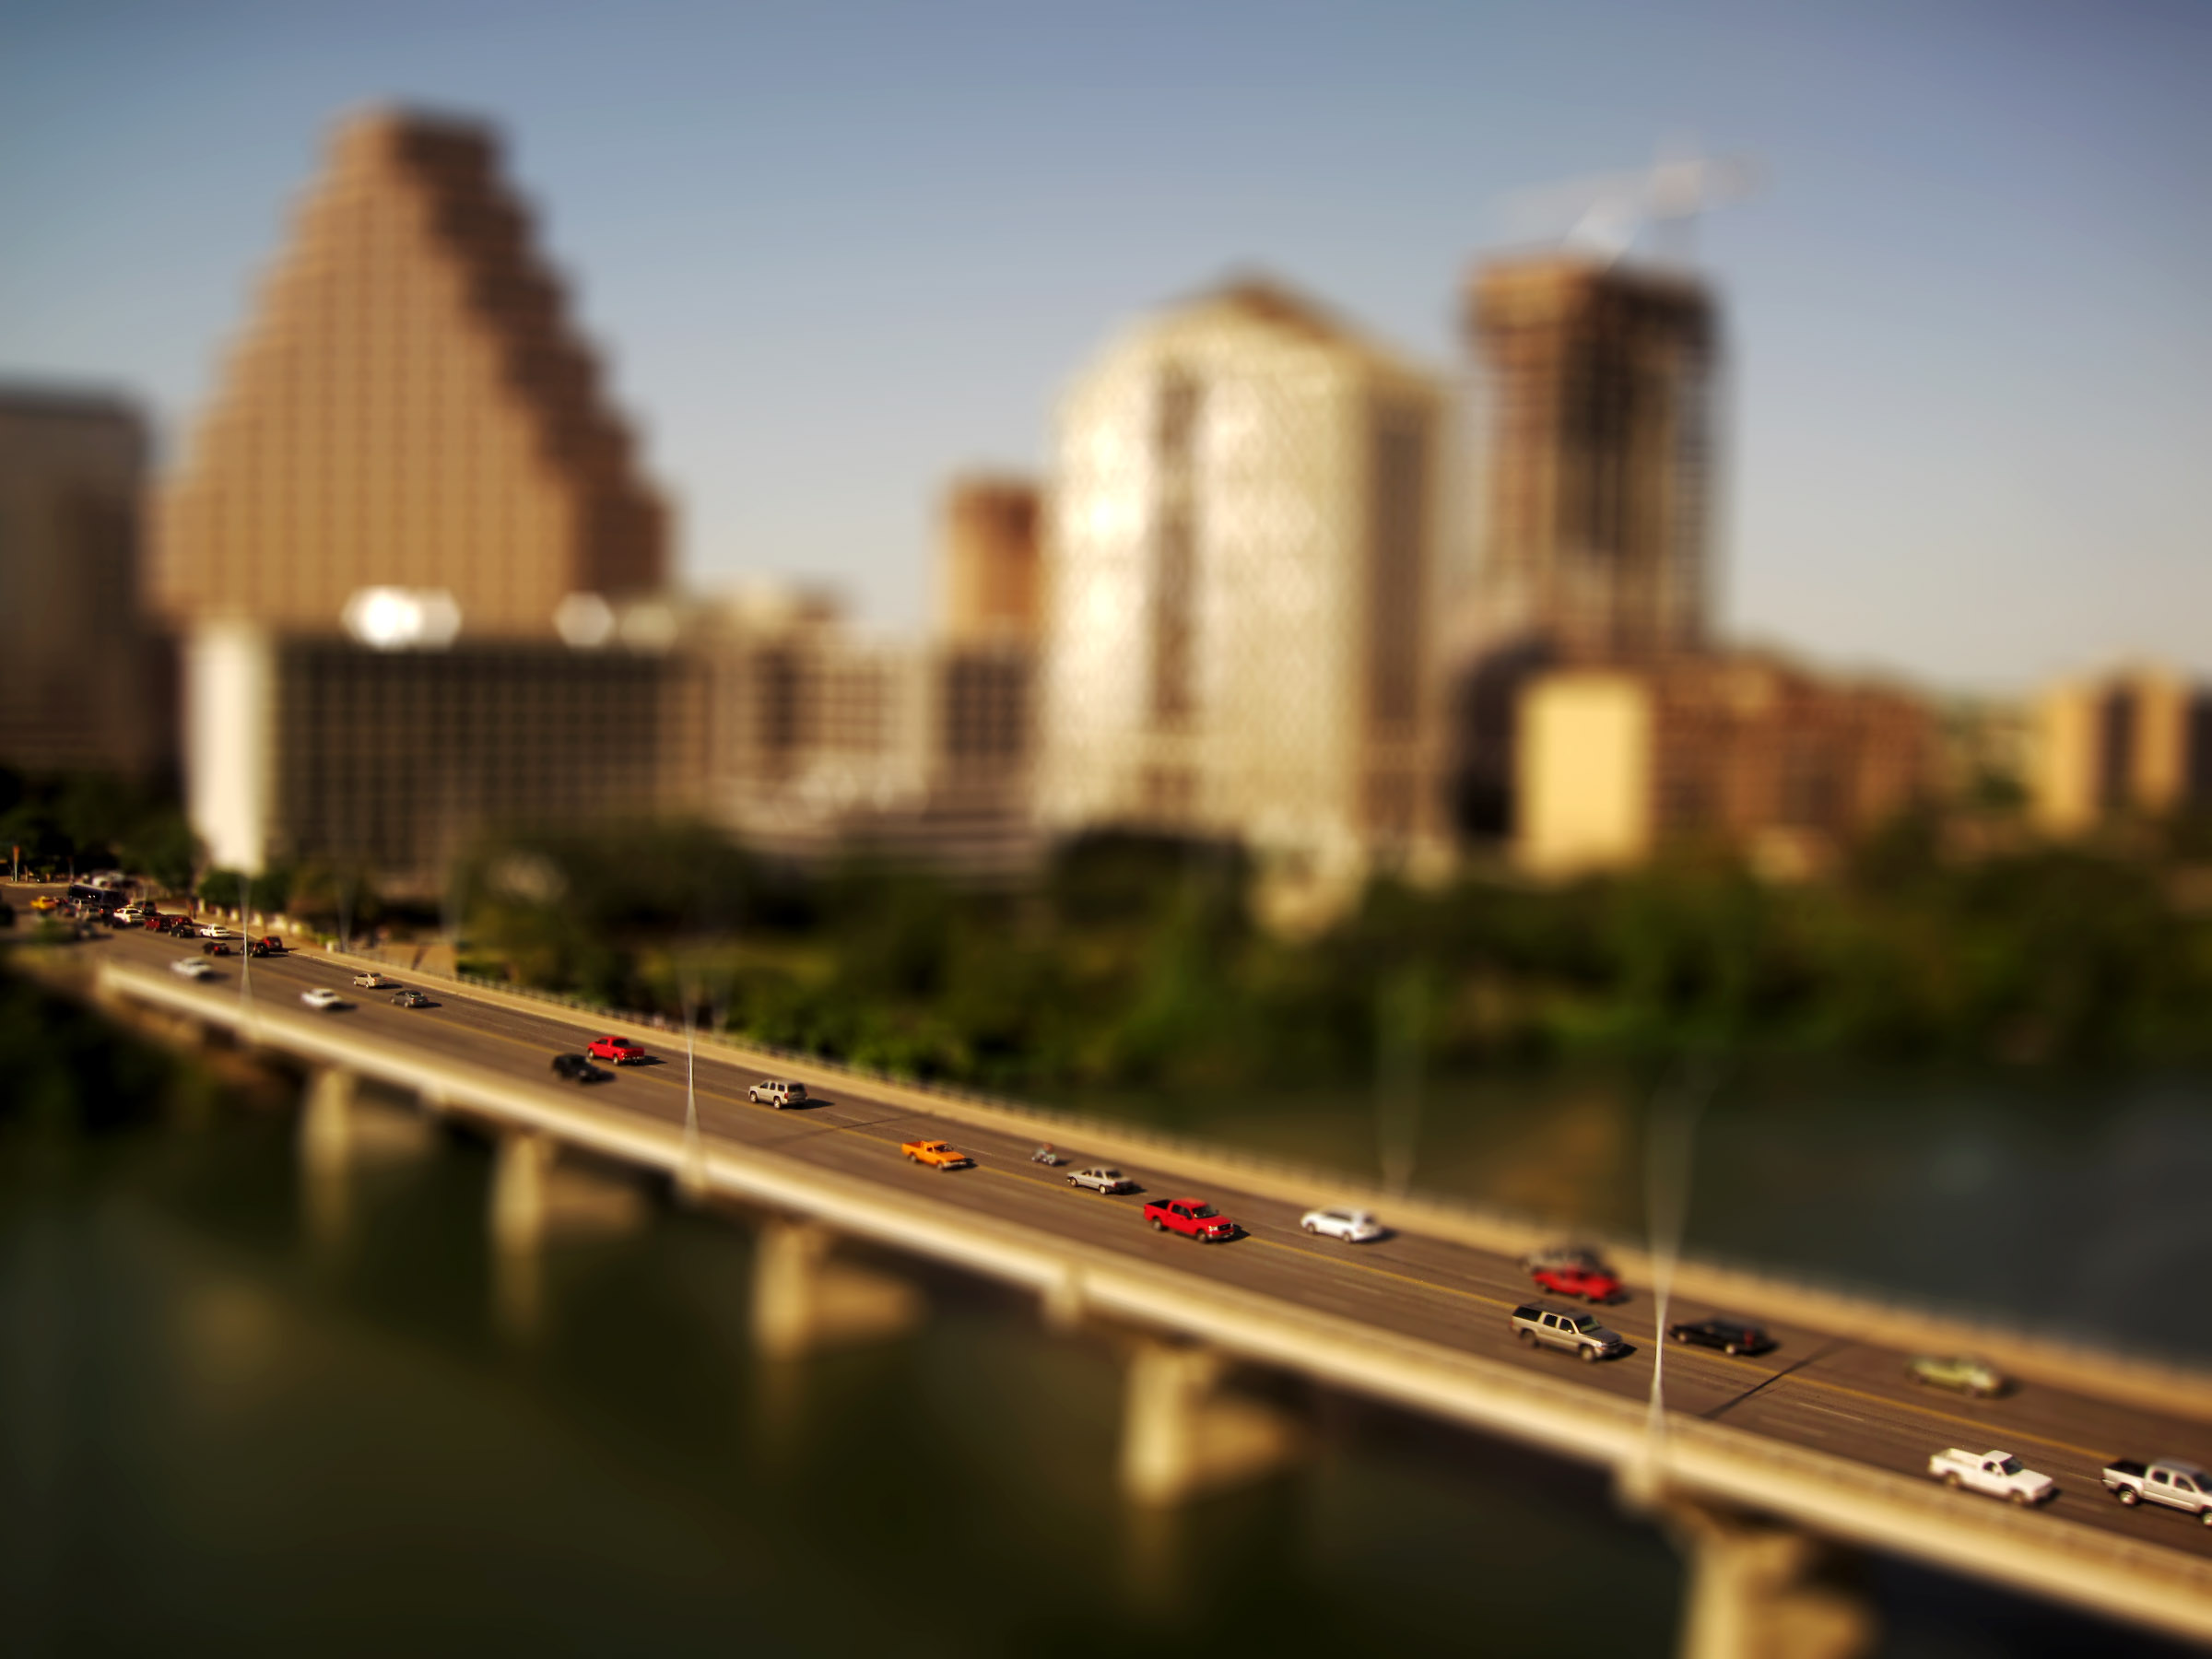
horizon, bridge, skyline, night, morning, city, skyscraper, cityscape, downtown, dusk, evening, reflection, landmark, waterway, tiltshift, austin, 2009365, urban area, human settlement